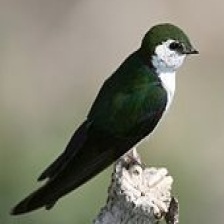
Species: VIOLET GREEN SWALLOW
Scientific name: TACHYCINETA THALASSINA